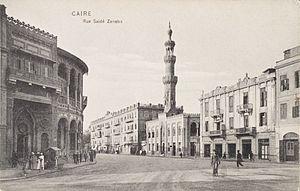
Le centre-ville du Caire est situé en bordure du Nil, sur la rive droite, entre la place Tahrir, la place Ramsès et la place Ataba. Anciennement appelé Ismaïlia, le quartier a été construit à la fin du XIXᵉ siècle à l'initiative du khédive Ismaël ; il est désigné également par l'appellation Caire khédivial.